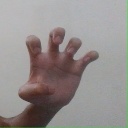
अक्षर: झ